Australian Bank of Commerce, Charters Towers

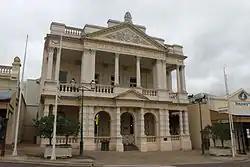
Australian Bank of Commerce (now The World Theatre), 2012

Australian Bank of Commerce is a heritage-listed former bank building at 86 Mosman Street, Charters Towers City, Charters Towers, Charters Towers Region, Queensland, Australia. It was designed by Francis Drummond Greville Stanley and built in 1891 by Wyatt & Gates. It is also known as The Australian Joint Stock Bank and is now The World Theatre. It was added to the Queensland Heritage Register on 21 October 1992.